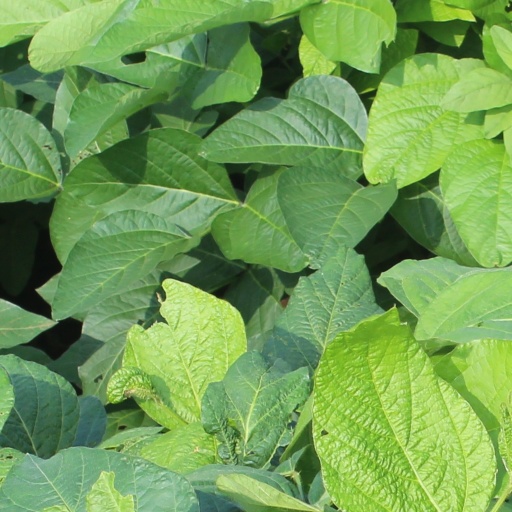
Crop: soybean